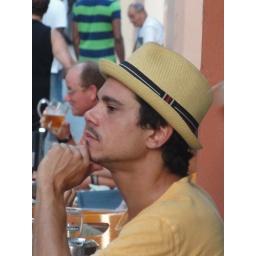
Cool guy sitting in a bar watching the world go by